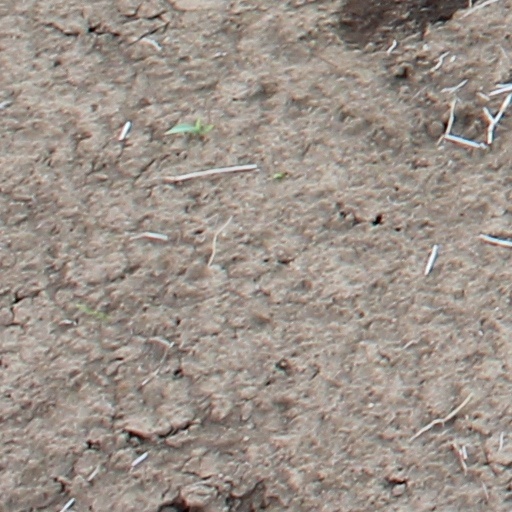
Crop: wheat